Tidal bore

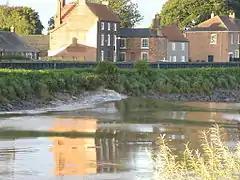
The Trent Aegir seen from West Stockwith, Nottinghamshire, 20 September 2005

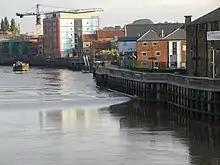
The Trent Aegir at Gainsborough, Lincolnshire, 20 September 2005

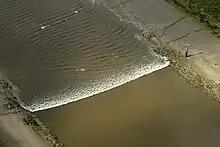
Tidal bore on the River Ribble

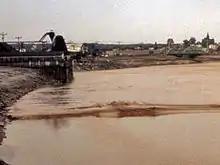
Tidal bore on the Petitcodiac River

The phenomenon is generally named "un mascaret" in French. but some other local names are preferred.